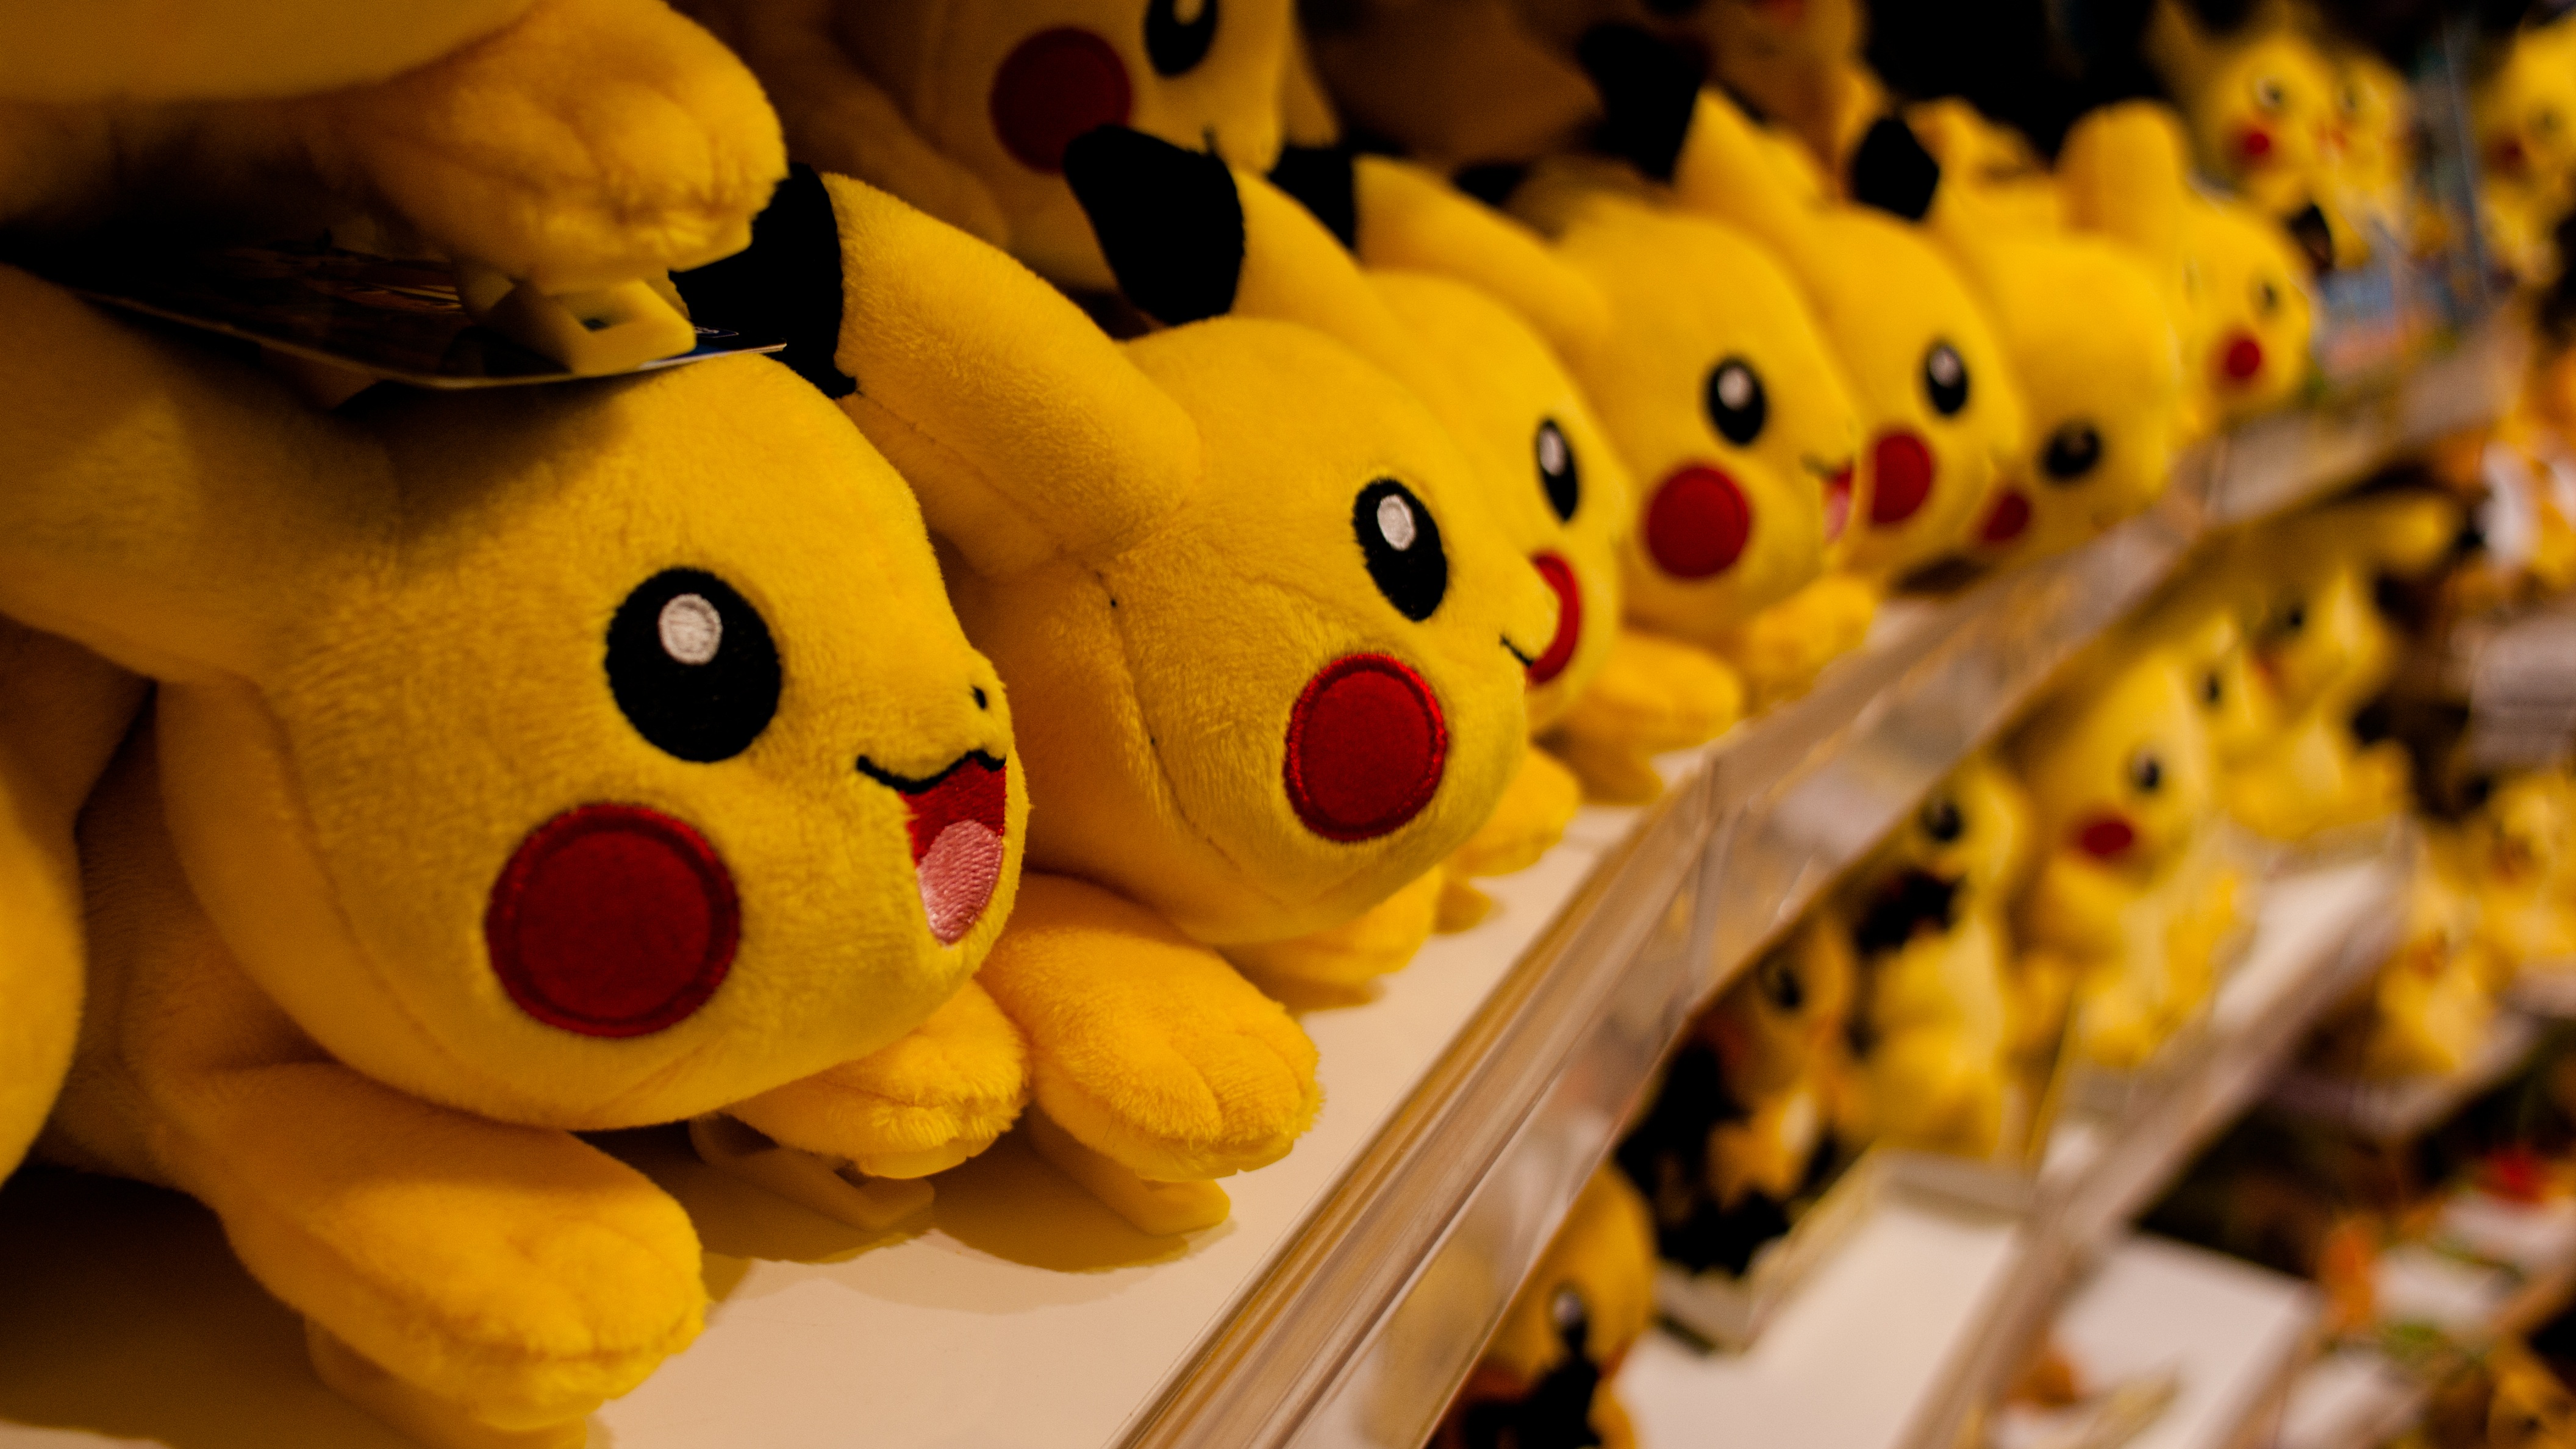
flower, asian, store, food, yellow, japan, toy, culture, pokemon, sweetness, products, phenomenon, merchandising, pikachu, stuffed toy, derivatives, pokemon store